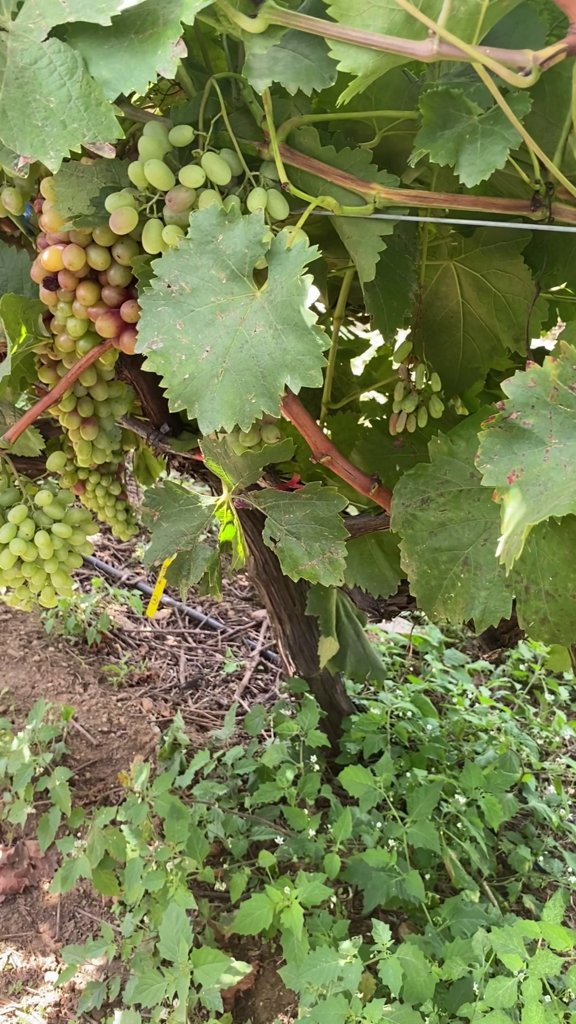
Berries visible: 207
Grape clusters: 2